Pinnacle Airlines Flight 3701

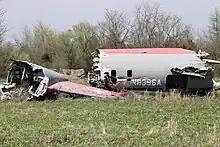
The wreckage of N8396A, stored in Rantoul, Kansas

On October 14, 2004, Pinnacle Airlines Flight 3701 crashed near Jefferson City, Missouri while flying from Little Rock National Airport to Minneapolis–Saint Paul International Airport. The two pilots, the only occupants, were killed. Federal investigators determined the crash was due to the pilots' unprofessional behavior and disregard for training and procedures.